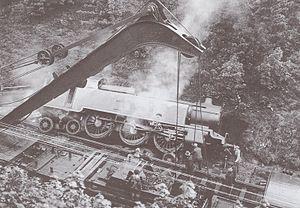
Accident ferroviaire de Sevenoaks du 24 août 1927 / La locomotive A800, River Class SECR K, ""River Cray"""
L'accident ferroviaire de Sevenoaks est un accident de chemin de fer causé par le déraillement d'un train le 24 août 1927 à Sevenoaks, dans le Kent en Angleterre. L'accident provoque la mort de treize personnes et en blesse vingt-et-une autres.